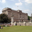
Label: castle